KiHa 281 series

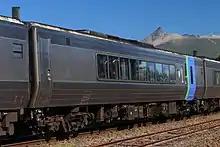
KiRo 280-2, September 2022

Production Green (first class) cars built by Fuji Heavy Industries and delivered from 1993. Seating capacity is 26, with conductor's compartment, toilets, and a smoking area.